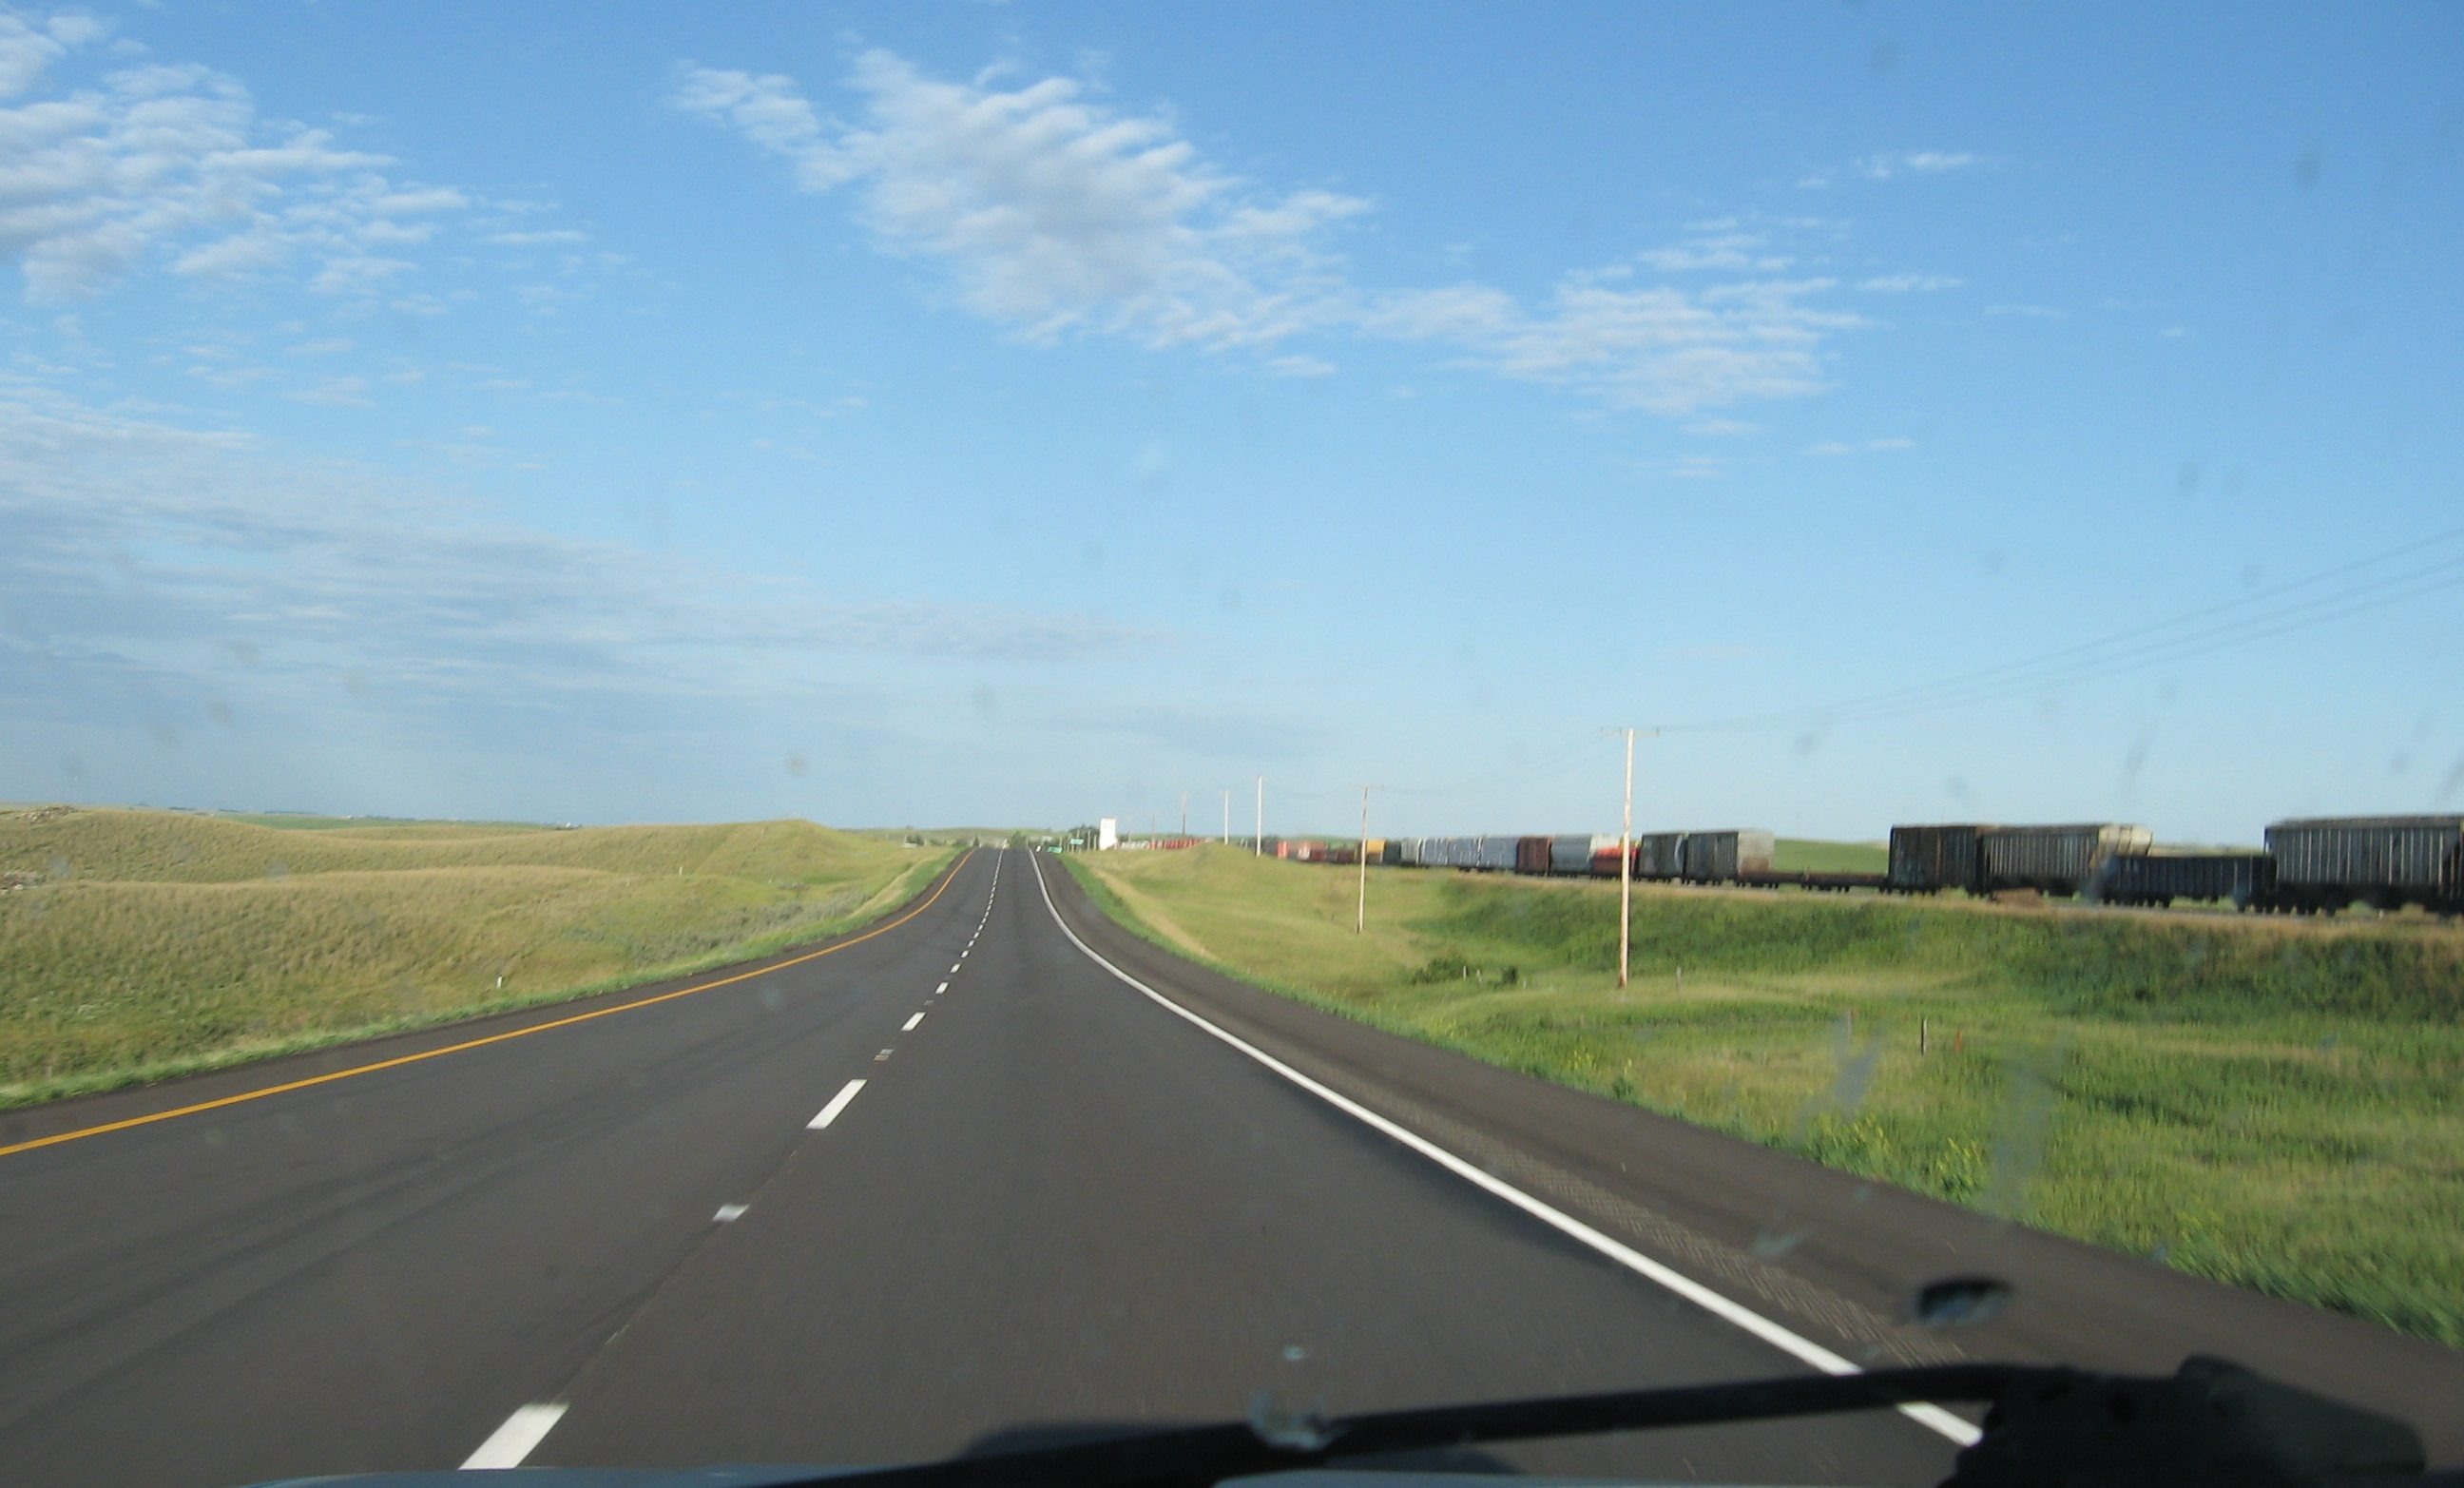
road, highway, driving, asphalt, lane, shoulder, road trip, canada, infrastructure, blacktop, nonbuilding structure, controlled access highway, sask, saskatchewan highway, trans canada, highway number 1, two lane blacktop